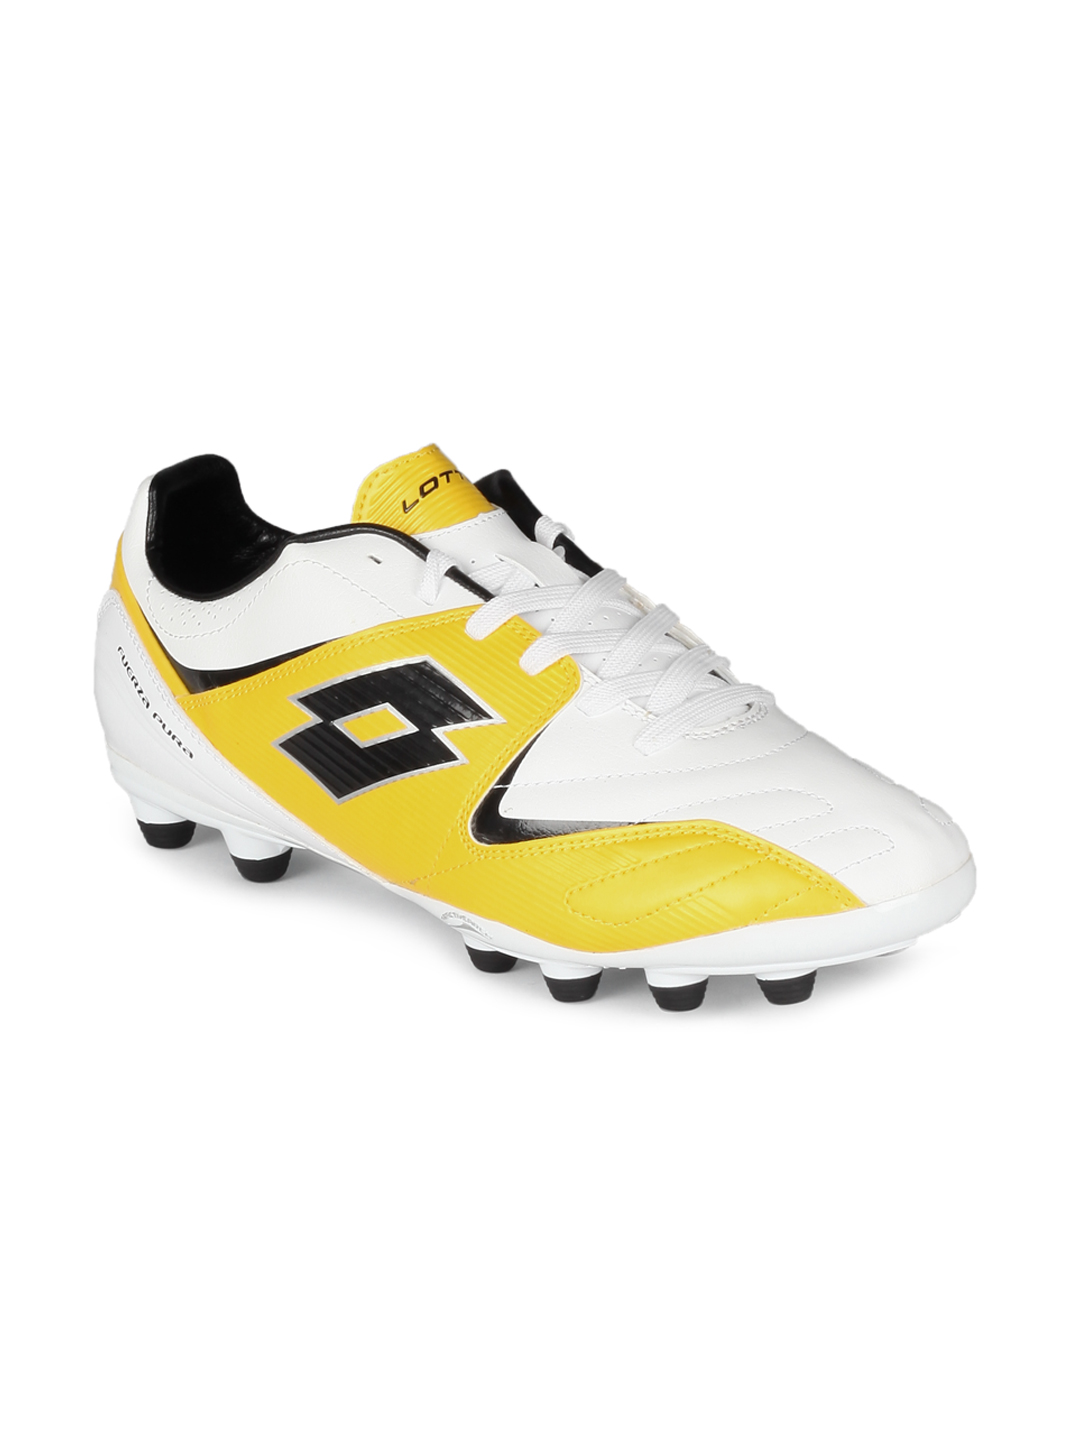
Lotto Men L500 FG White Sports Shoes
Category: Footwear / Shoes / Sports Shoes
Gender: Men
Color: White
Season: Summer 2012
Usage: Sports